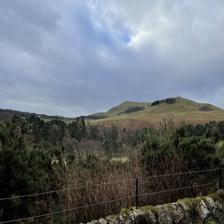
Label: view